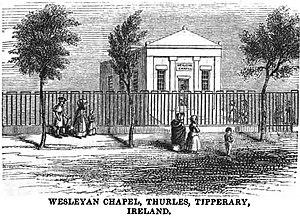
Thurles est une ville du comté de Tipperary en Irlande.